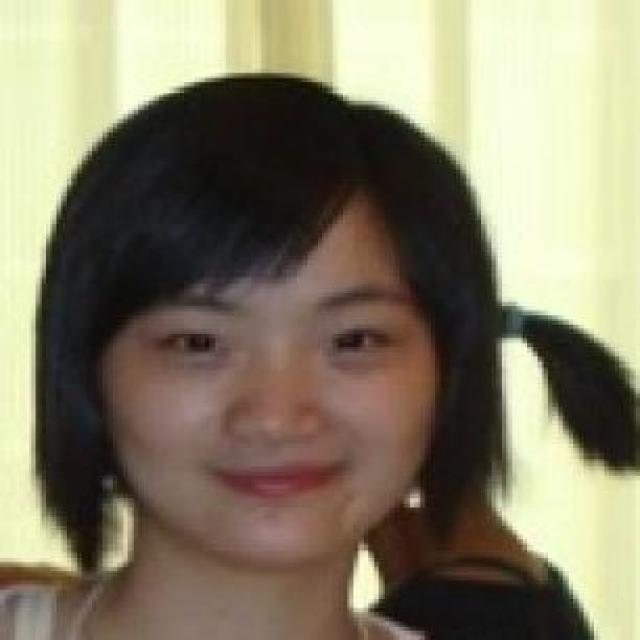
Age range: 13-20